Darko Perić (actor)

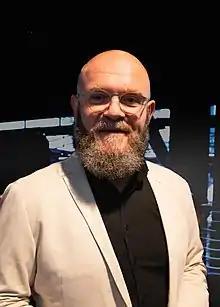
Perić in 2022

Darko Perić (born 25 March 1977) is an actor. He is best known for playing Helsinki in the Spanish crime thriller series "La Casa de Papel (Money Heist)".